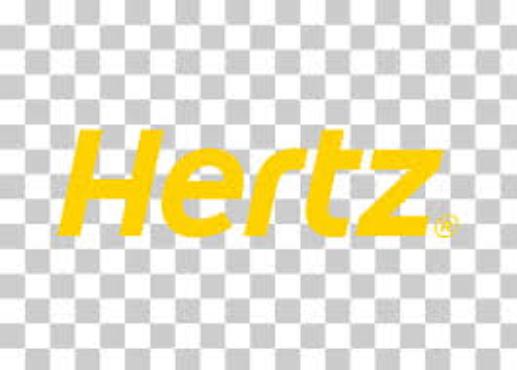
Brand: hertz
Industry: Electronic